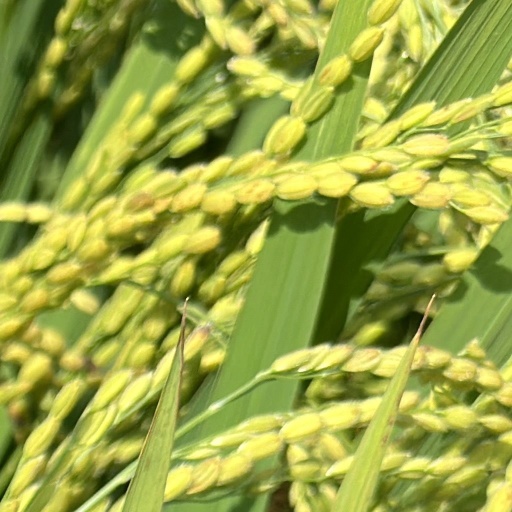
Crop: rice